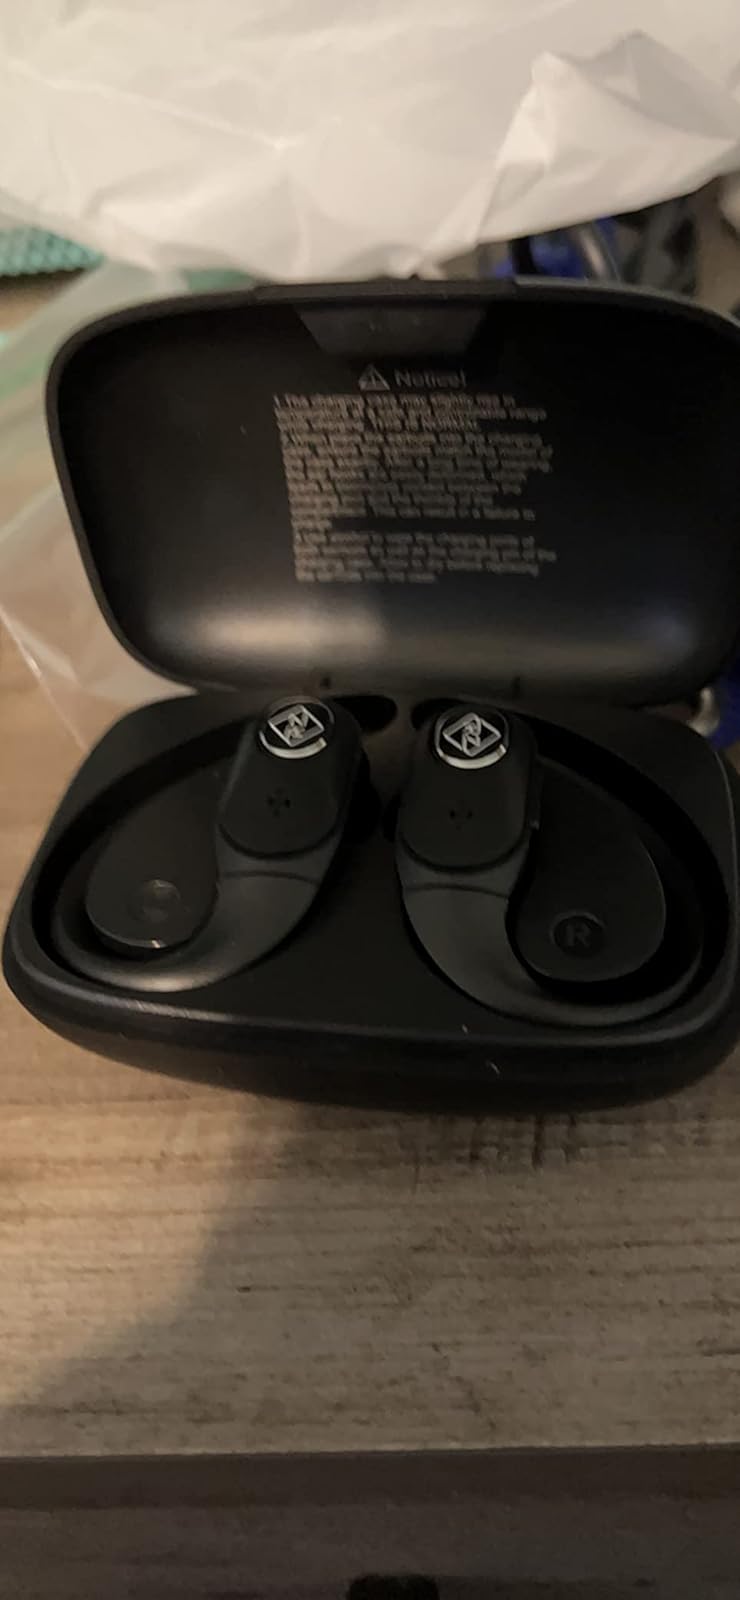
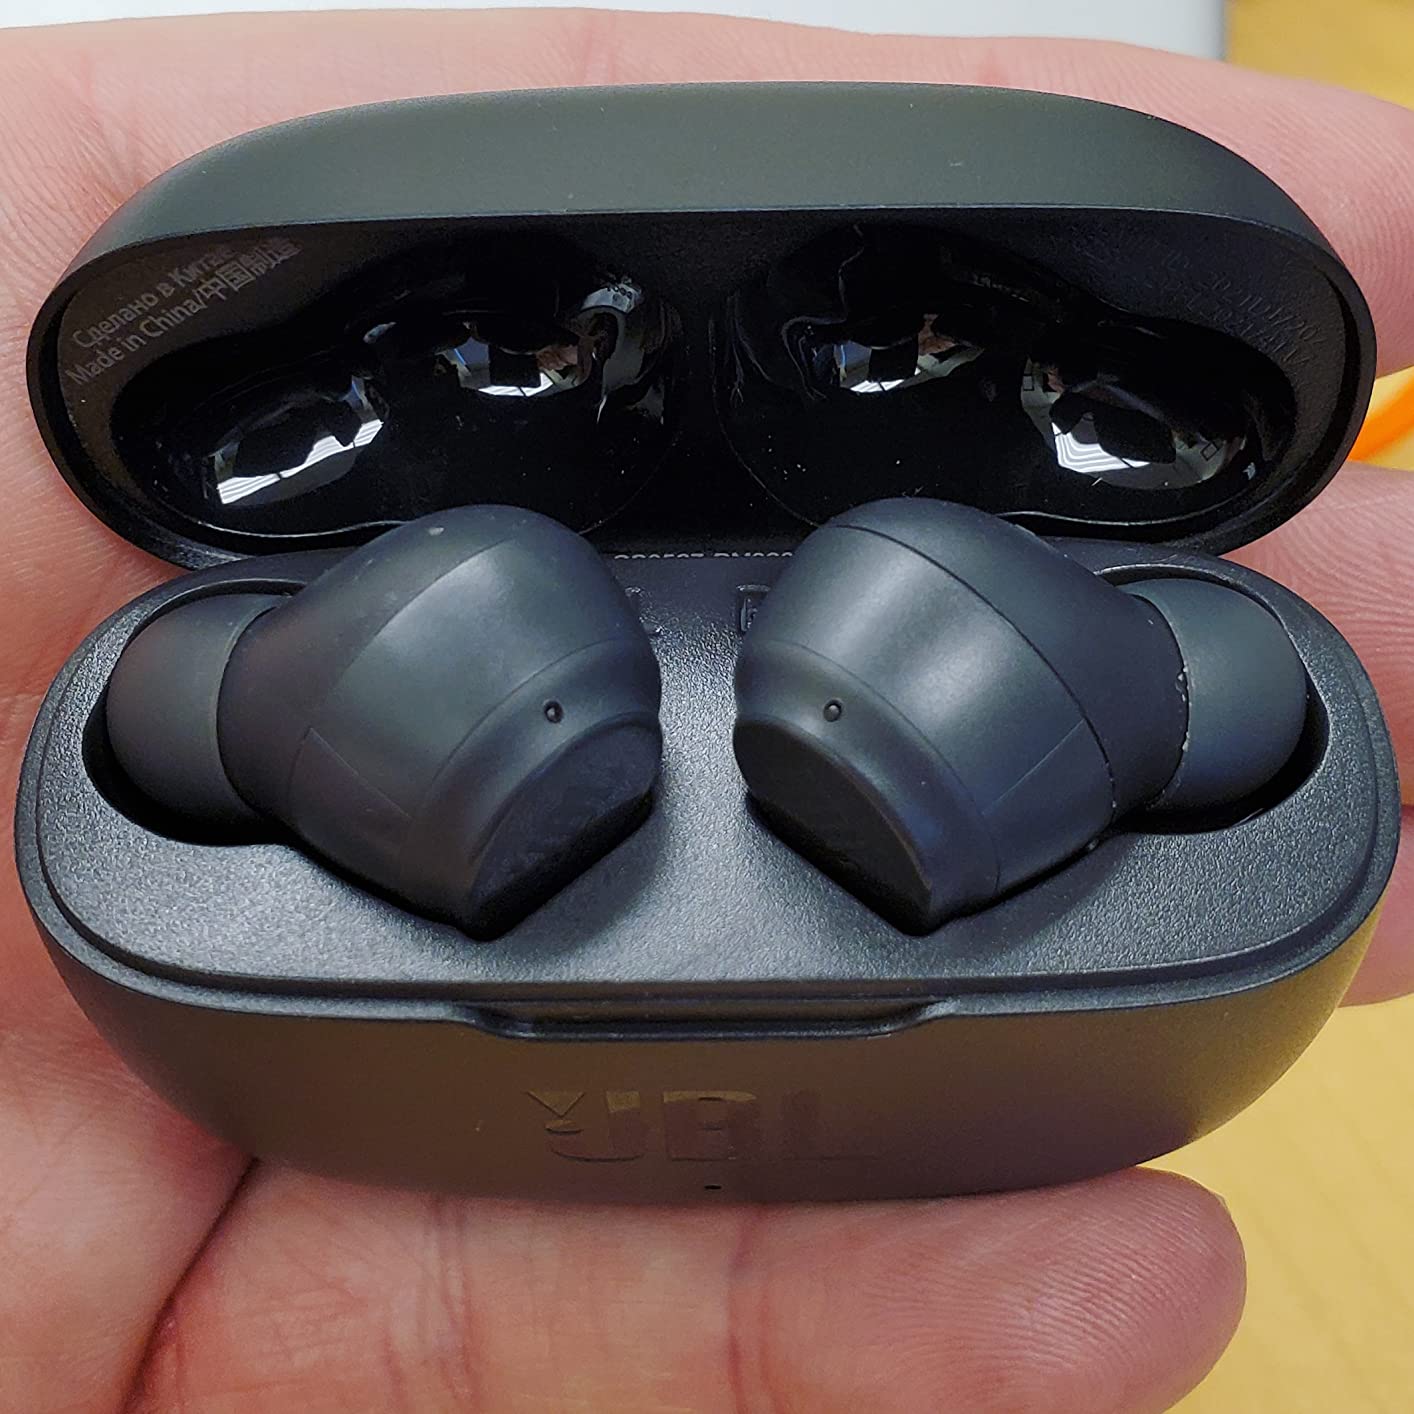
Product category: earbuds
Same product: no